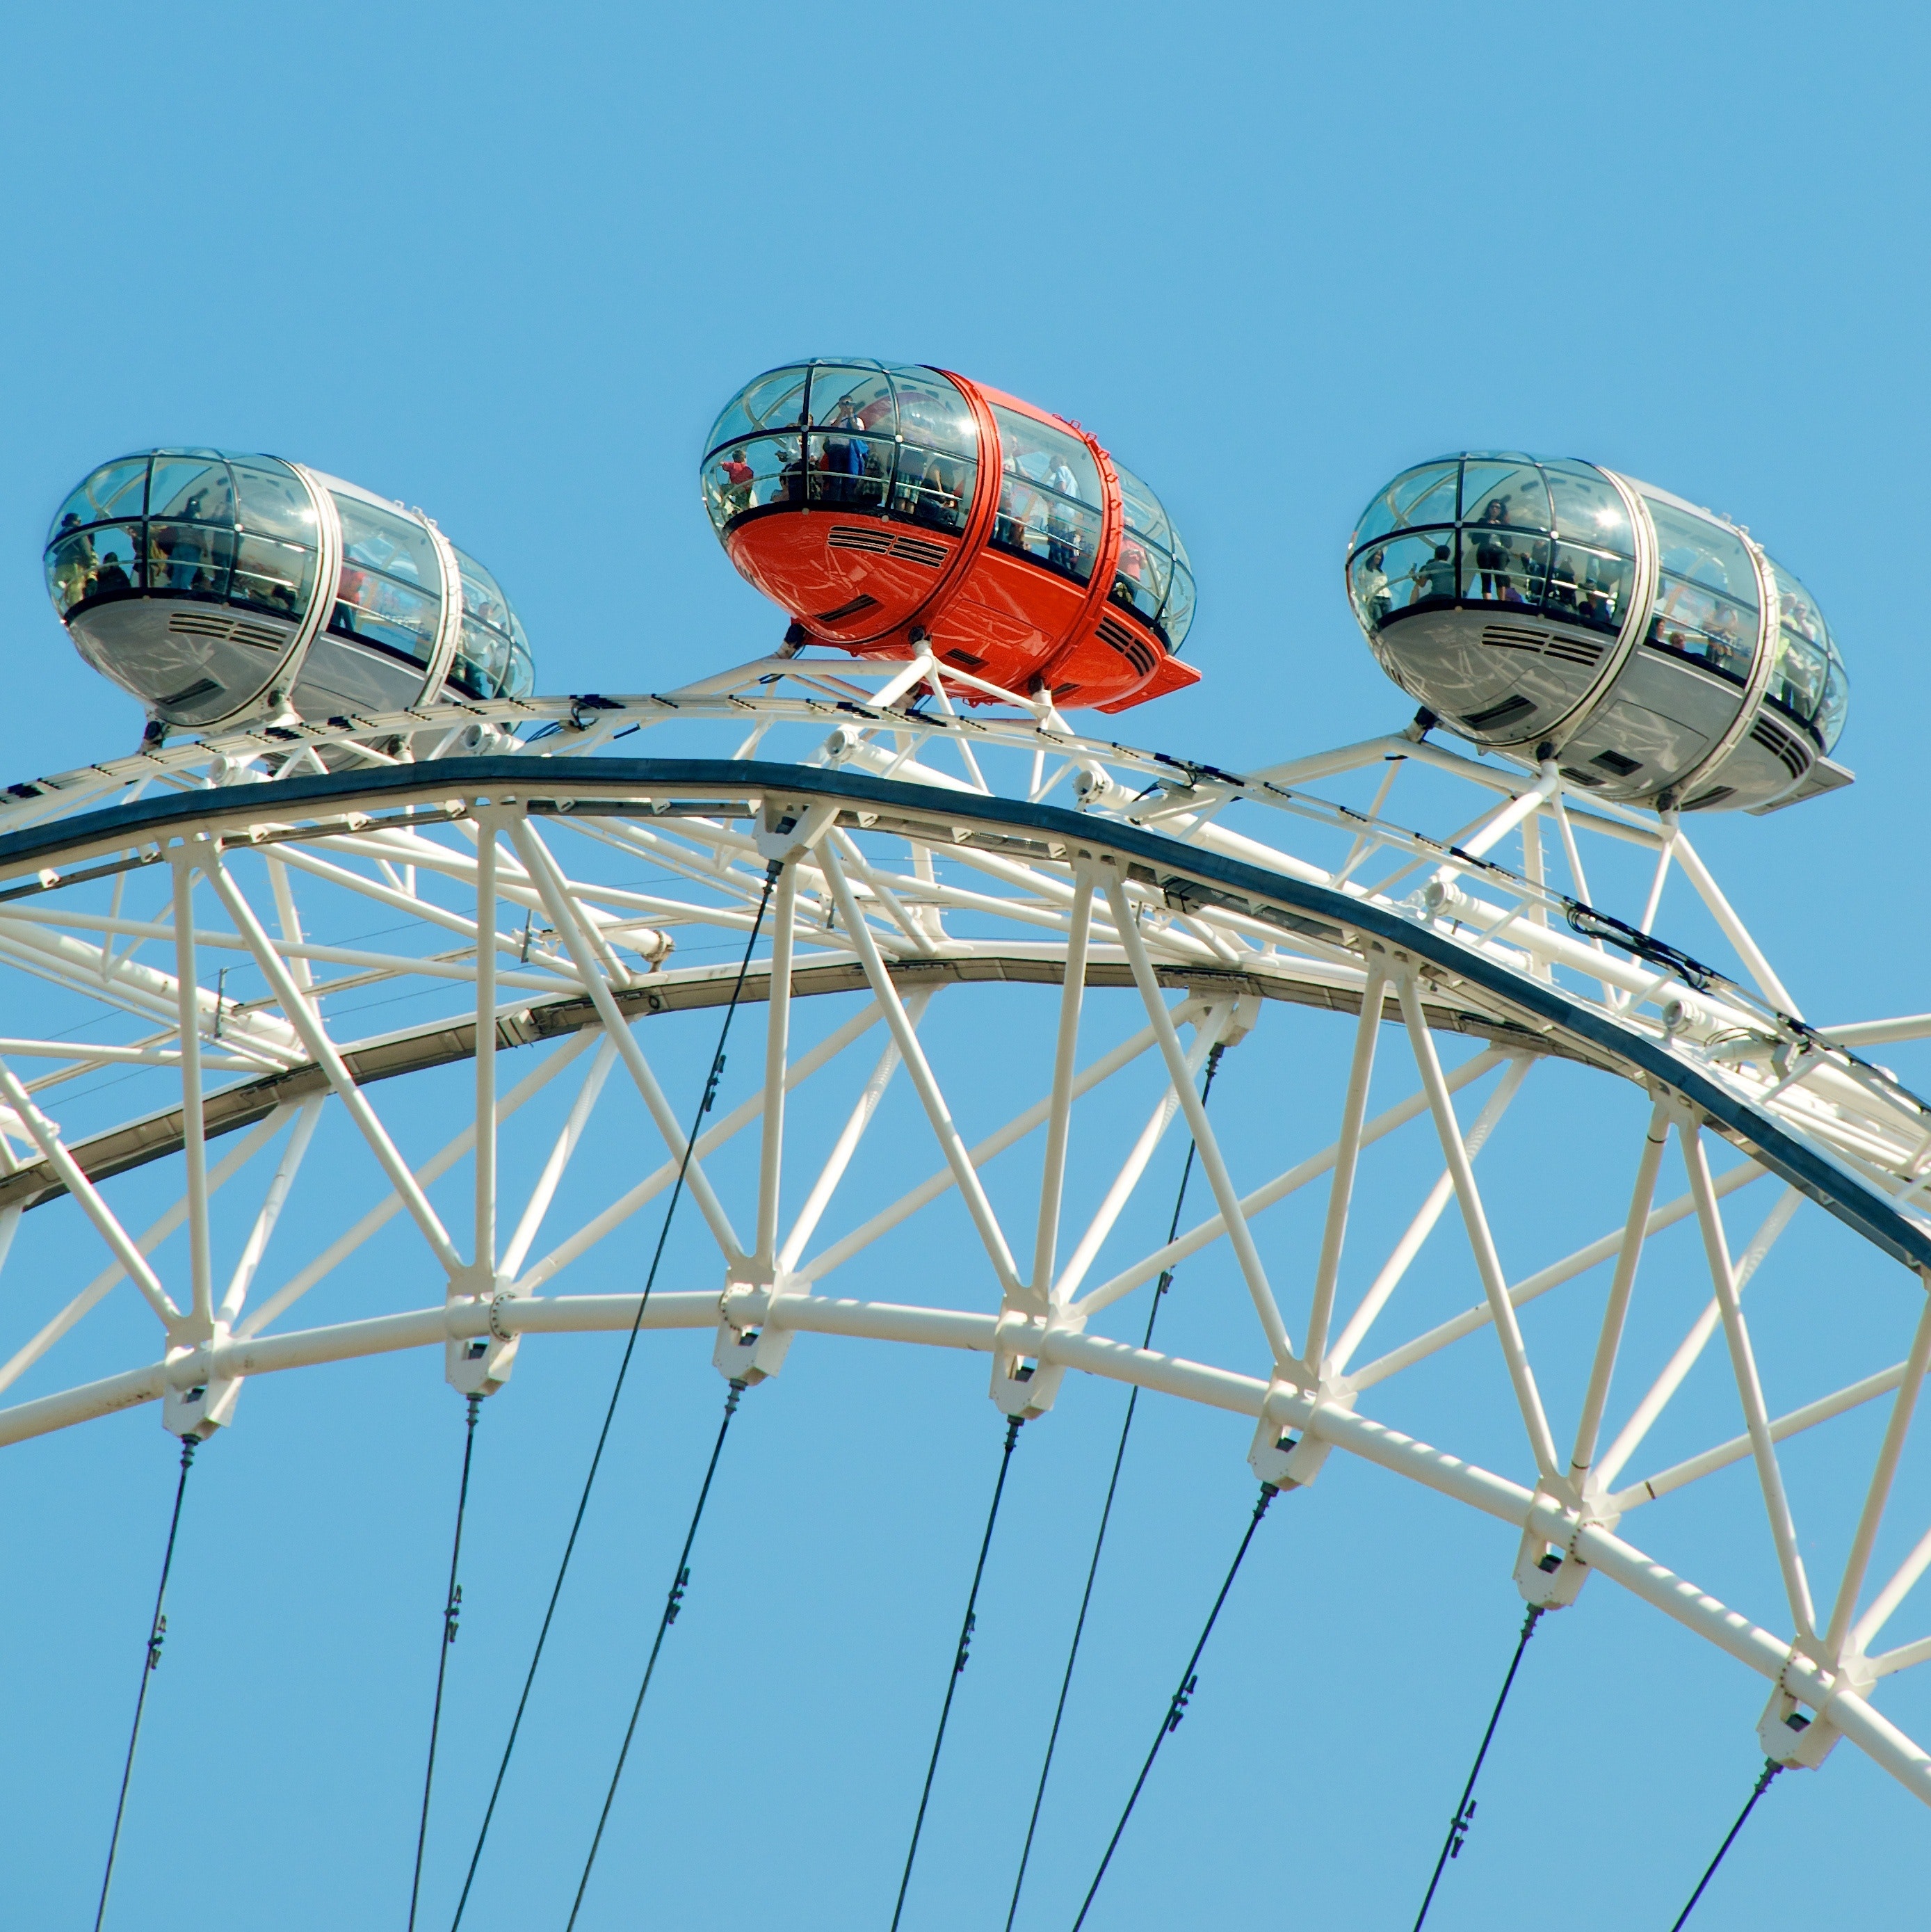
ferris wheel, landmark, tourist attraction, sky, amusement ride, amusement park, water tower, recreation, leisure, nonbuilding structure, observation tower